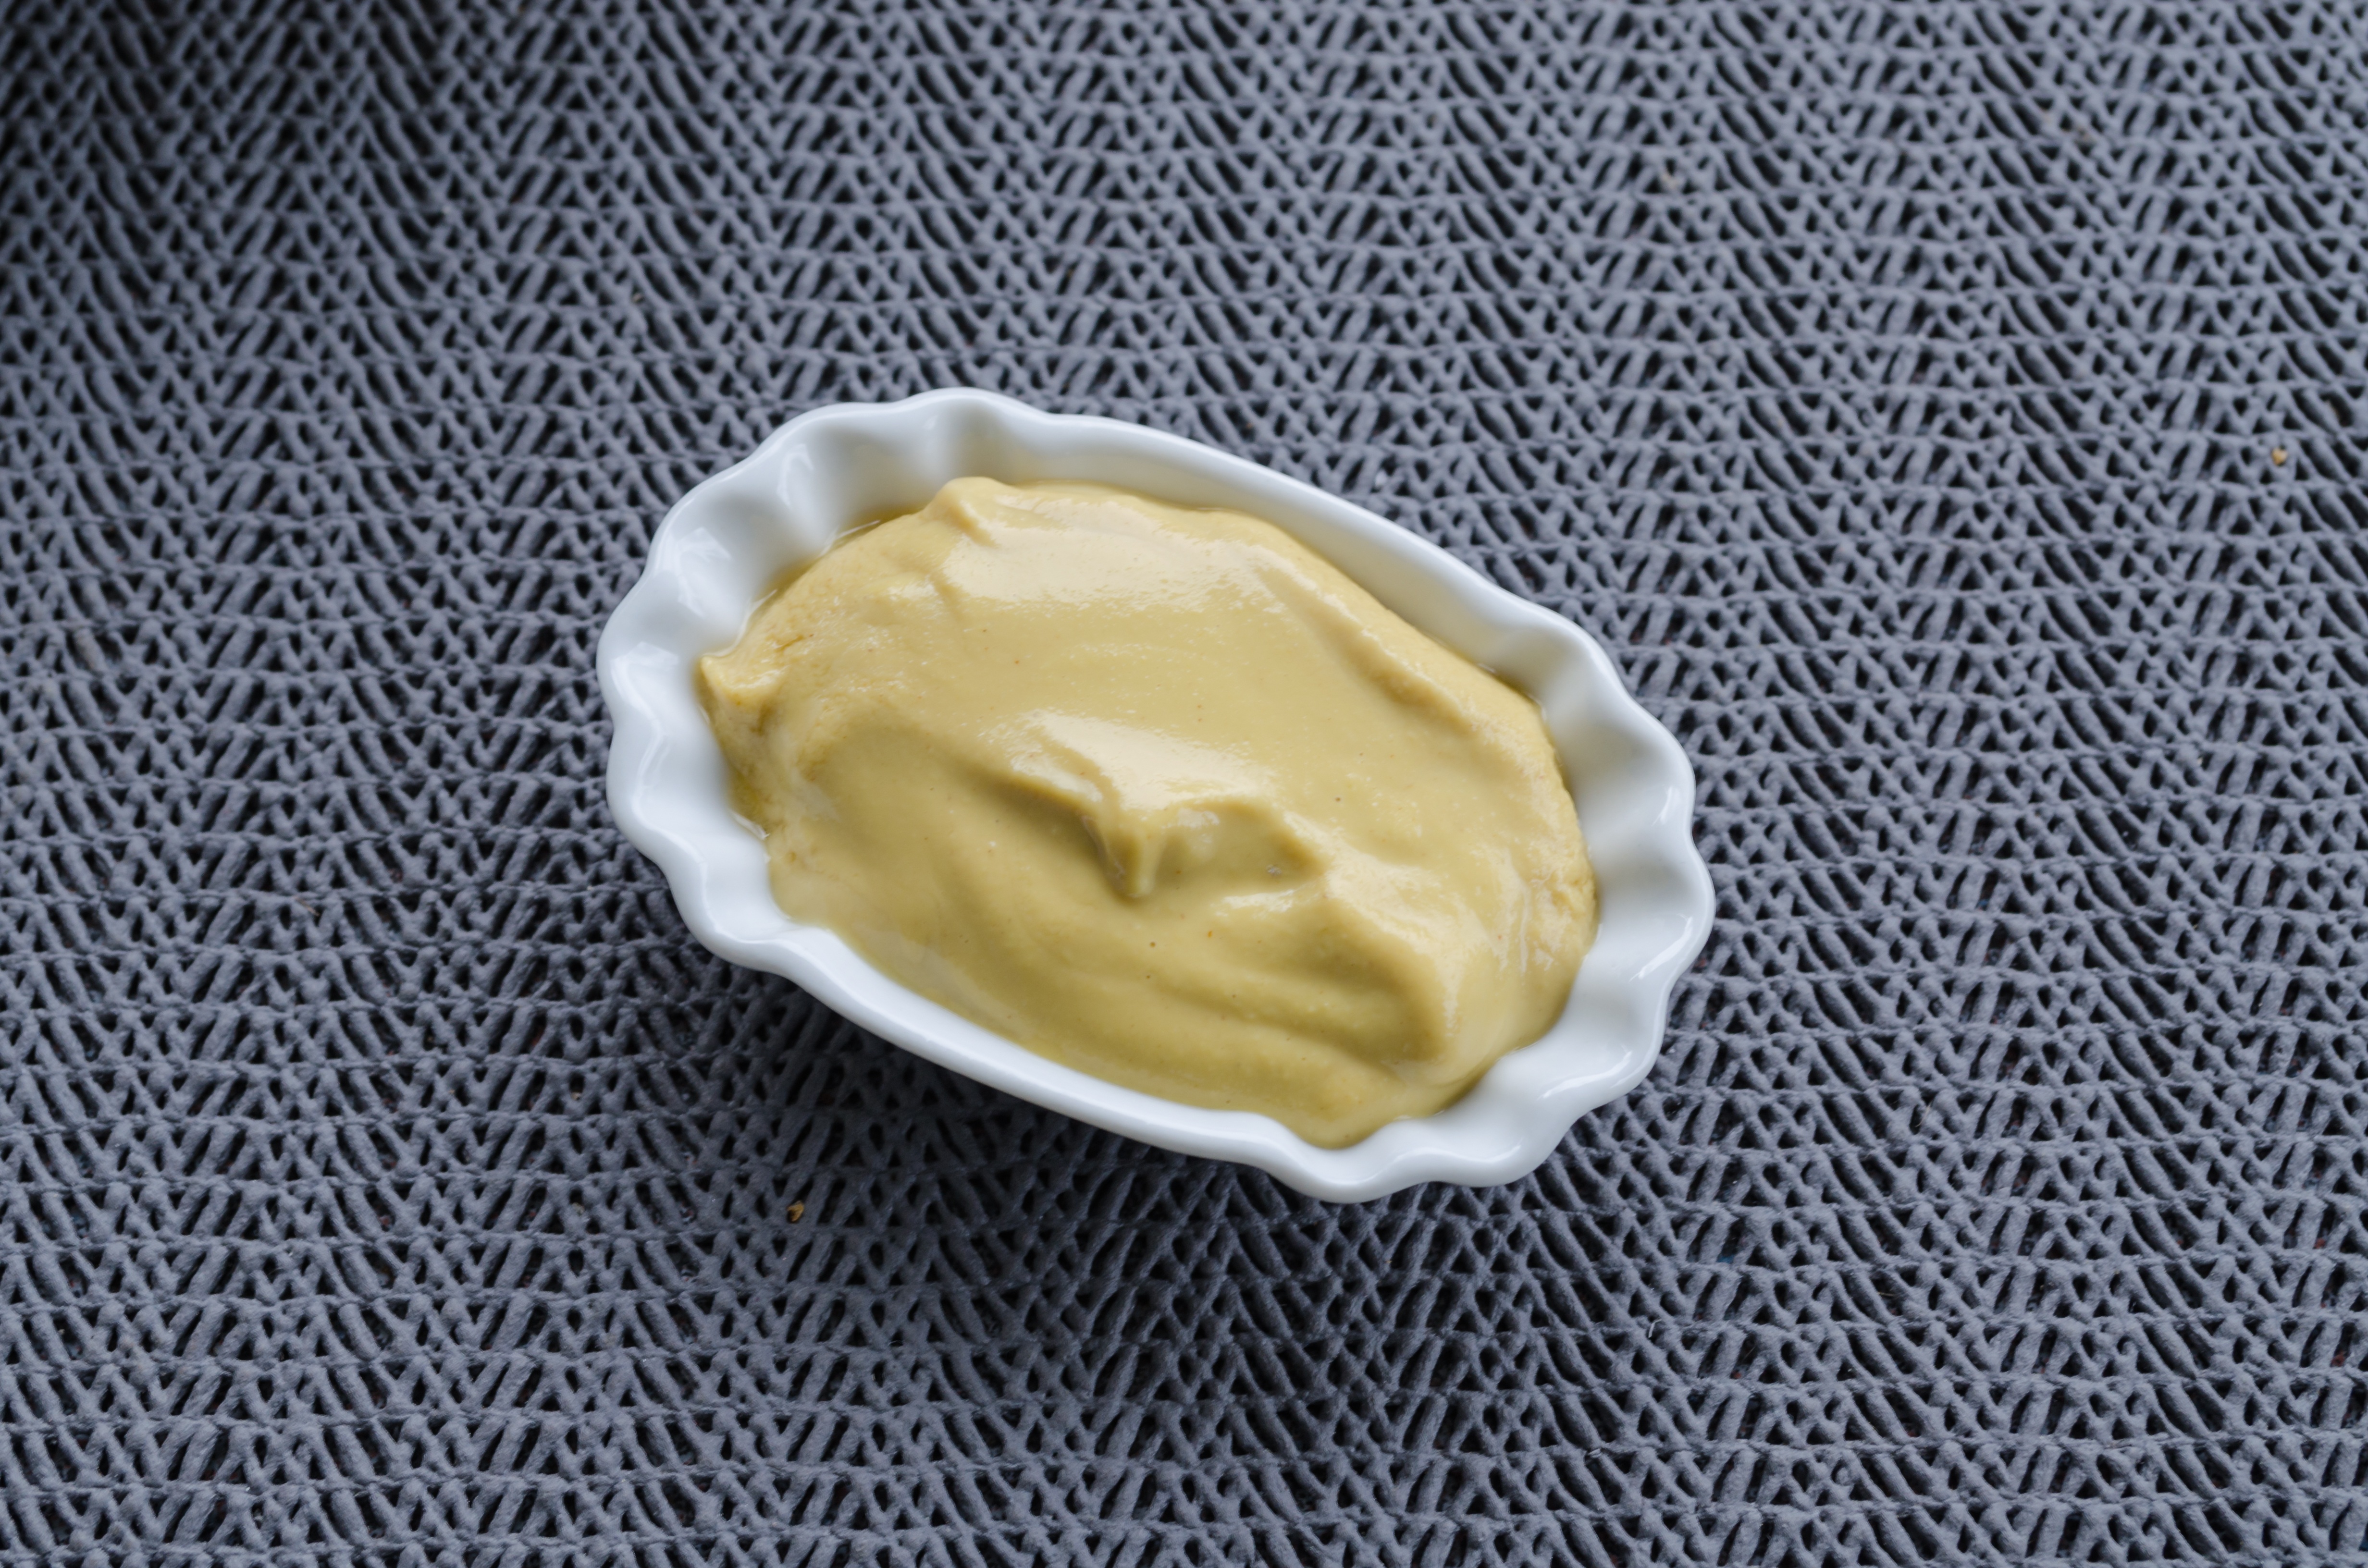
sharp, dish, food, spice, ingredient, produce, kitchen, dessert, eat, cuisine, cream, dairy product, season, shell, cook, whipped cream, icing, substantial, mustard, flavor, buttercream